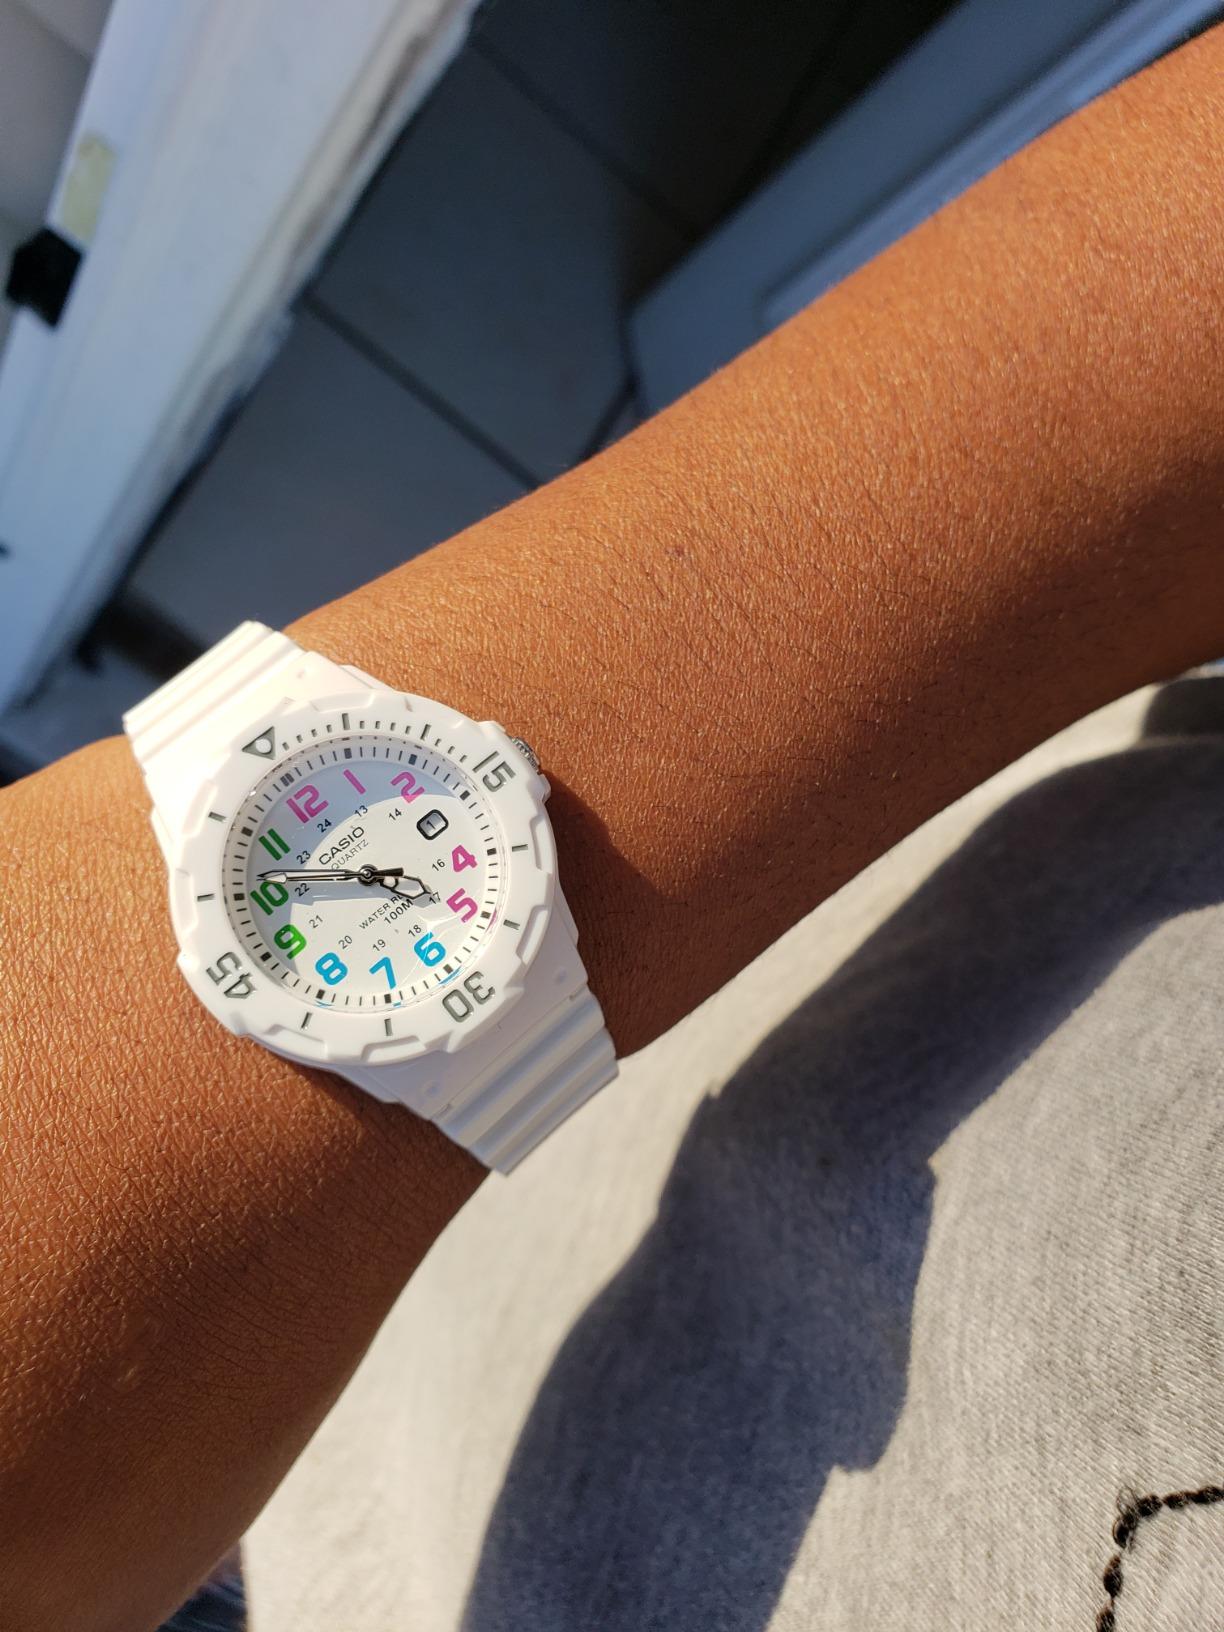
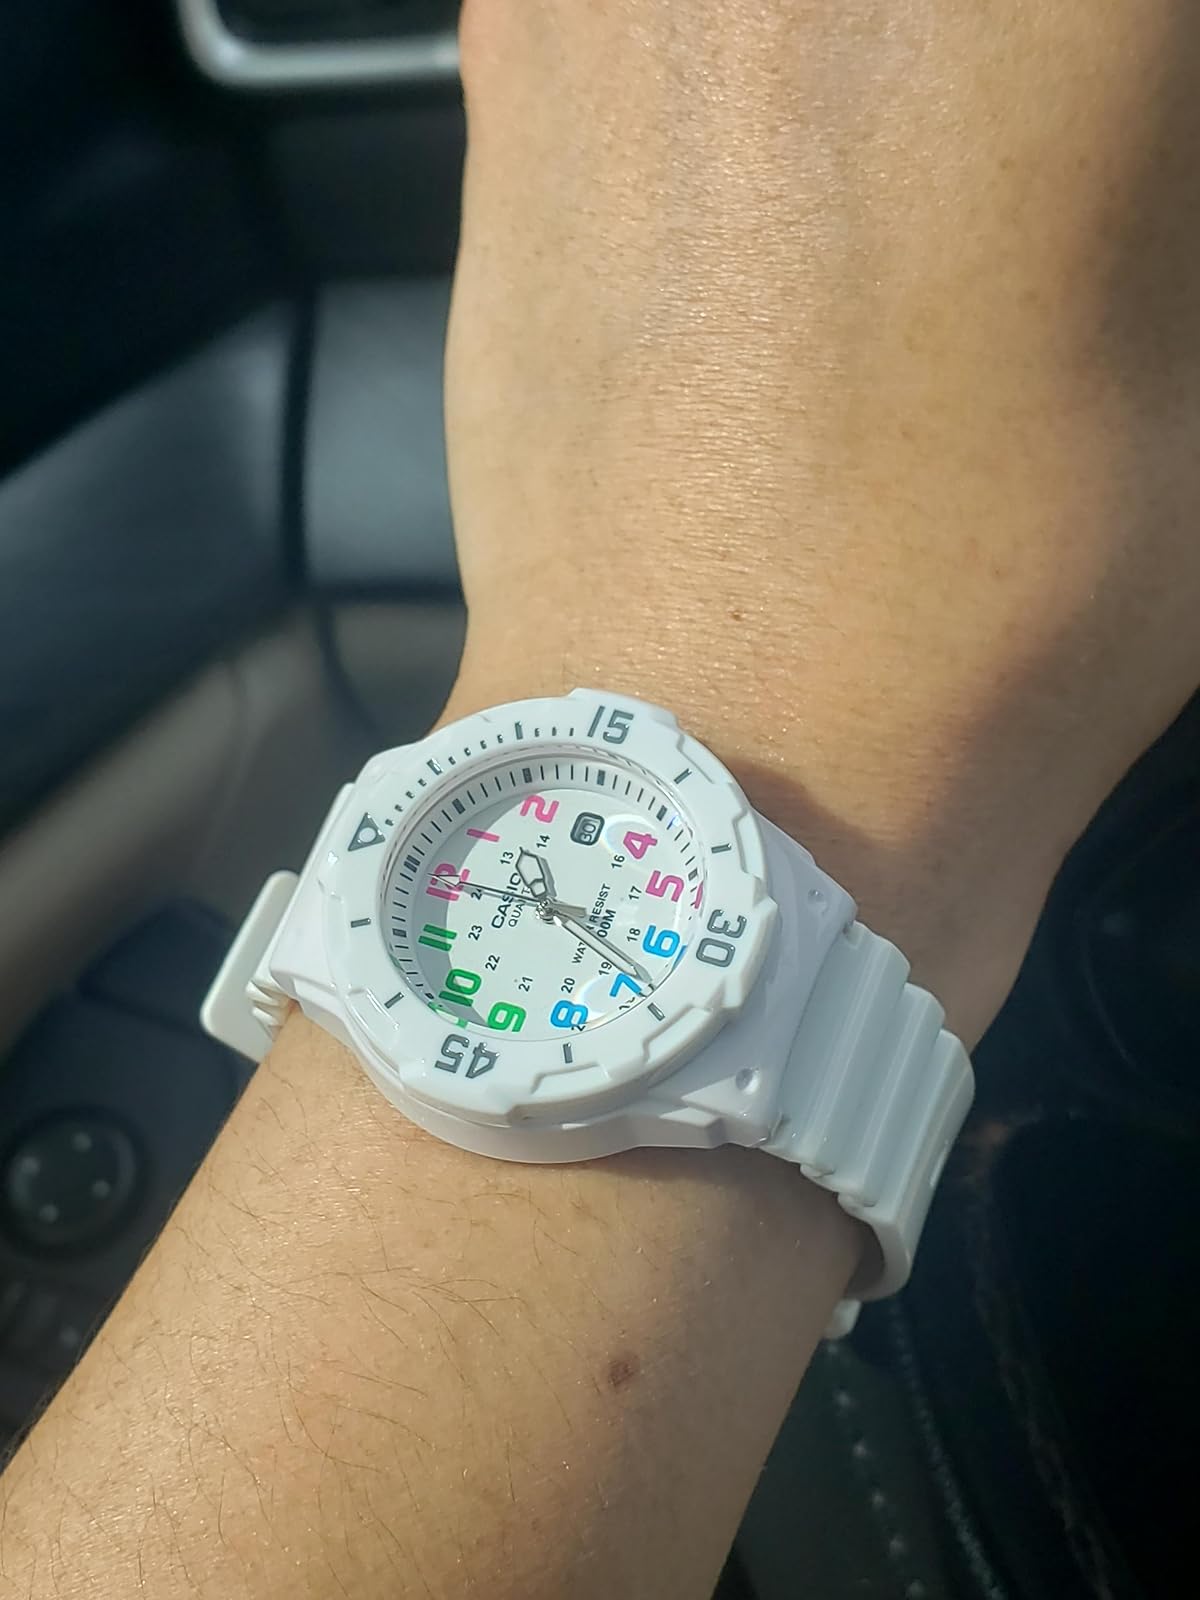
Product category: accessories_watch
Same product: yes